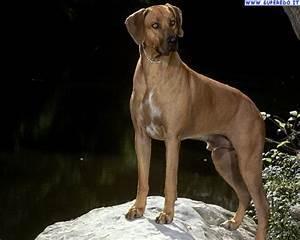
dog